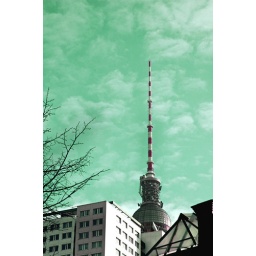
TV tower in Berlin admidst all of the other buildings.